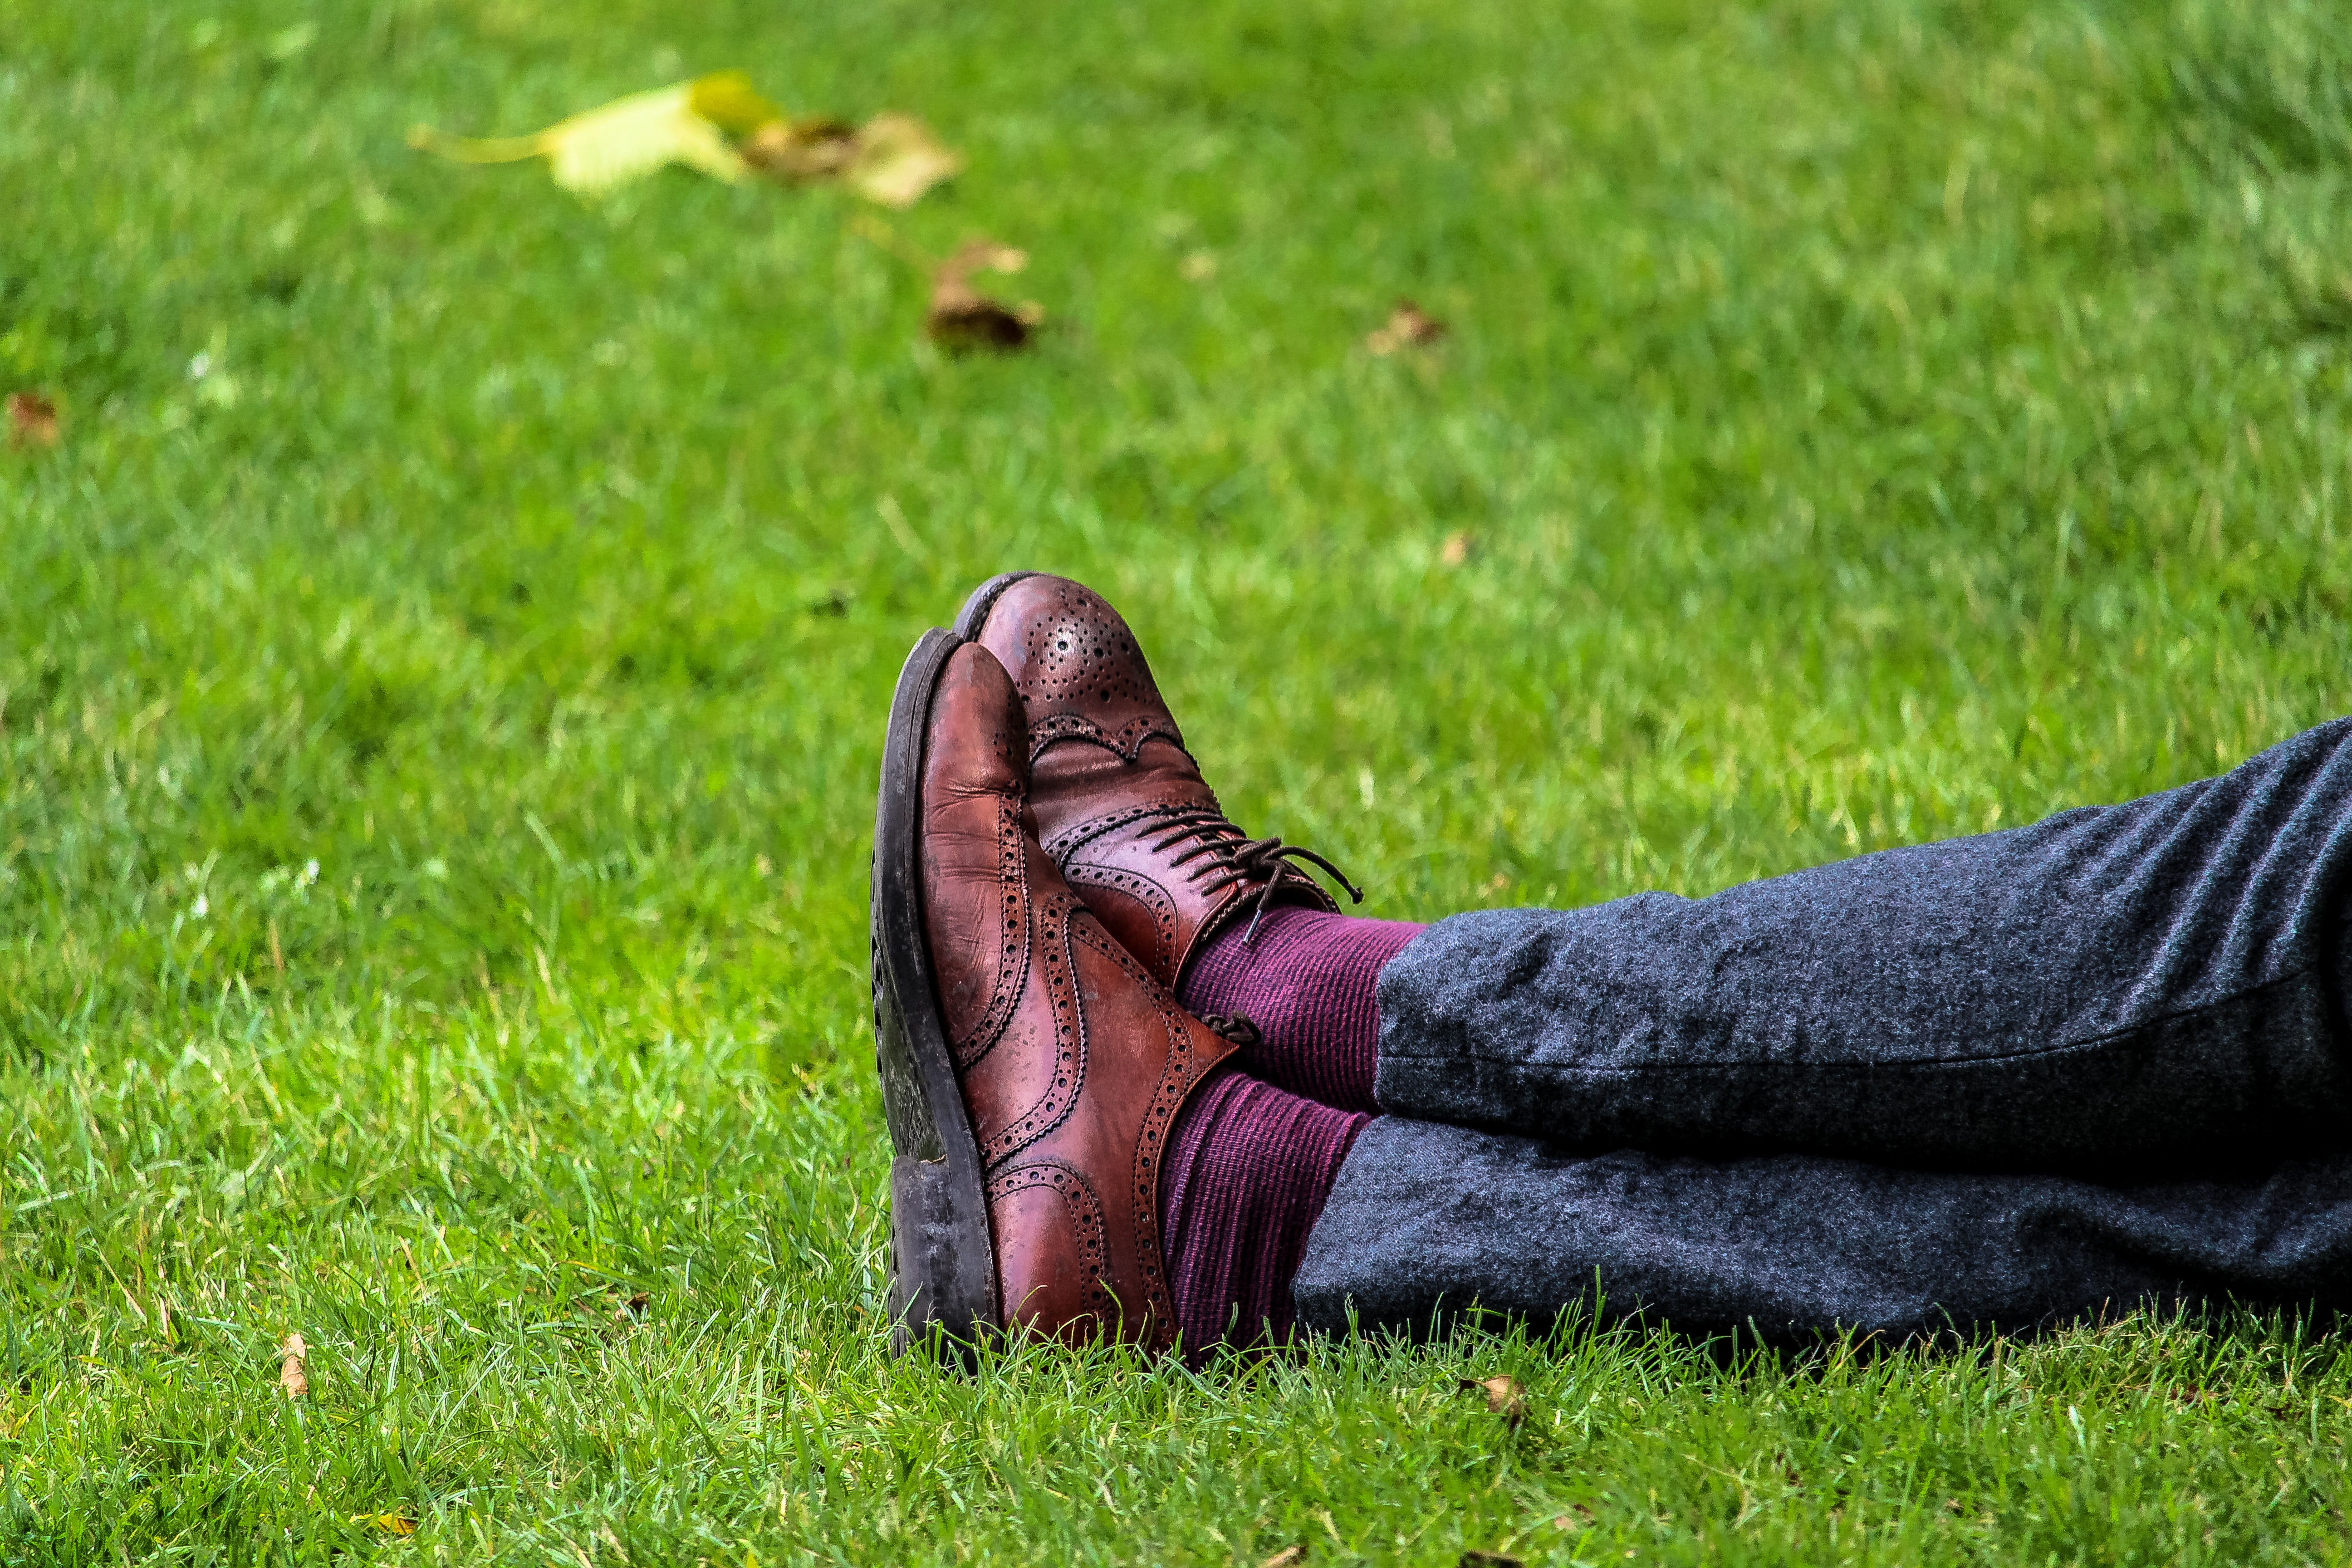
hand, grass, shoe, lawn, photography, meadow, leg, green, sitting, relaxing, pant, footwear, sock, human positions